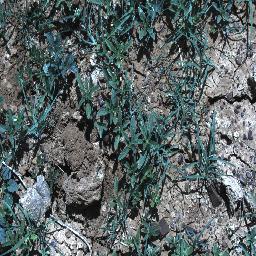
Label: negative